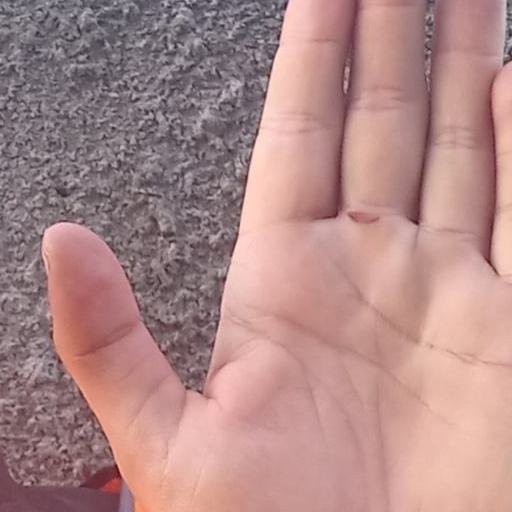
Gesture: stop